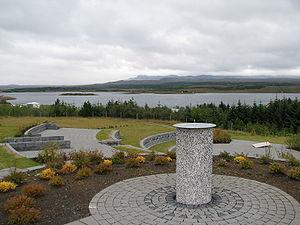
Ellídavatn est un lac d'Islande.Il se trouve dans la banlieue de la capitale Reykjavik.